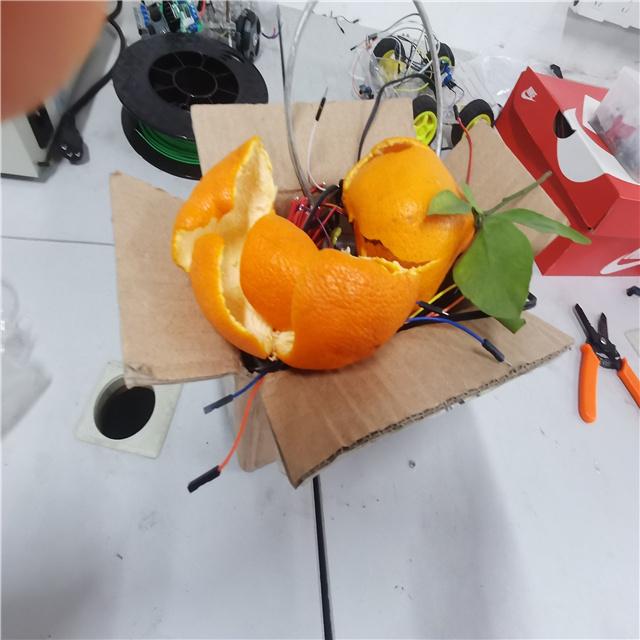
Label: peels